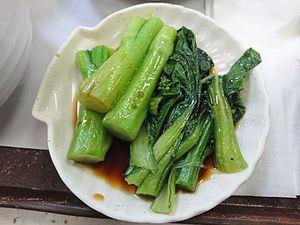
Le chou cantonnais ou choy sum est une plante herbacée de la famille des Brassicacées, cultivée comme plante potagère pour ses tiges et ses feuilles consommées comme légume en Asie.